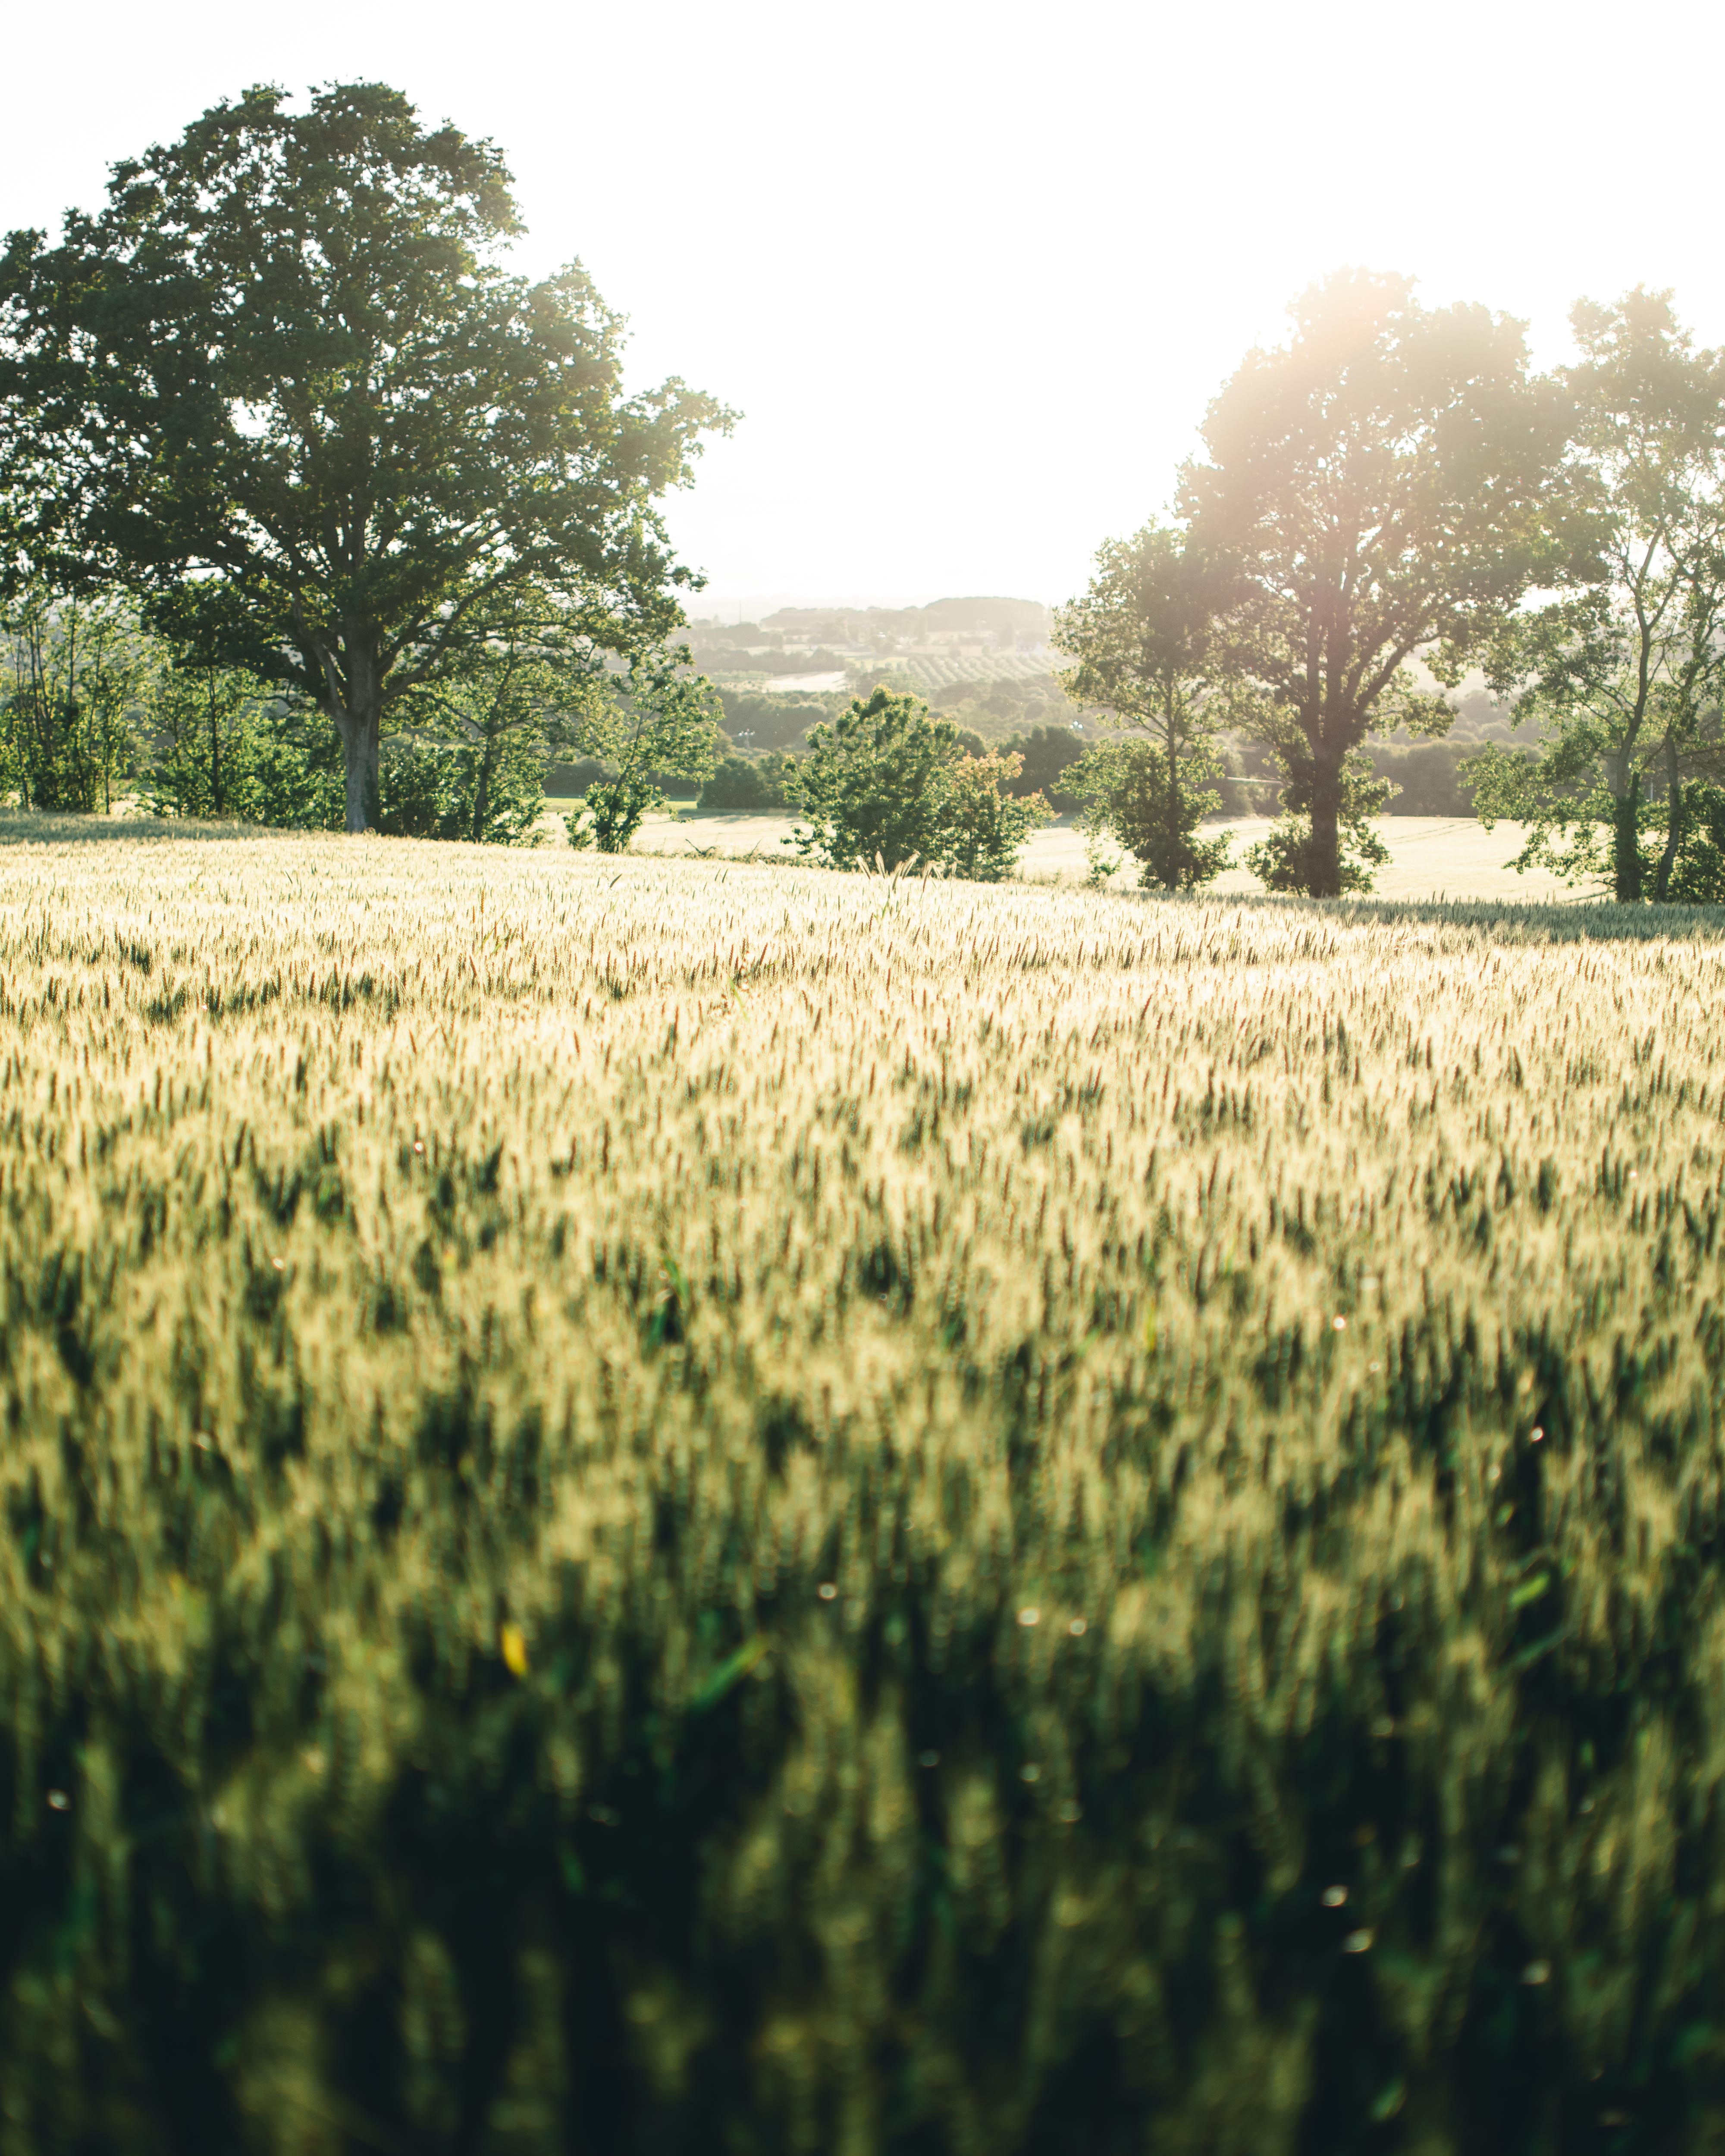
People in nature, nature, green, field, grass, sky, tree, atmospheric phenomenon, natural landscape, light, natural environment, morning, sunlight, meadow, grass family, plant, crop, grassland, spring, leaf, summer, rural area, landscape, farm, photography, pasture, plain, cloud, agriculture, plantation, flower, wildflower